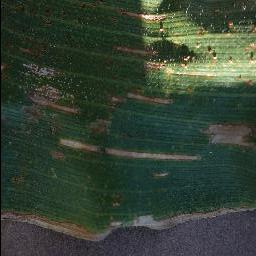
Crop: corn
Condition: (maize)_cercospora_spot_gray_spot